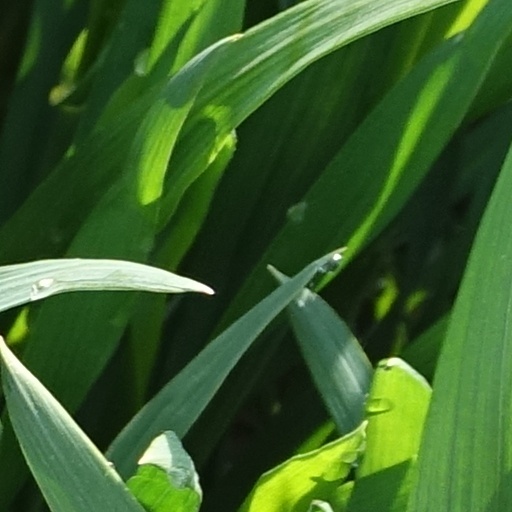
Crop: wheat